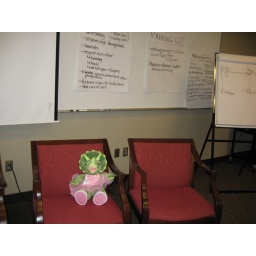
Sitting in a big girl chair